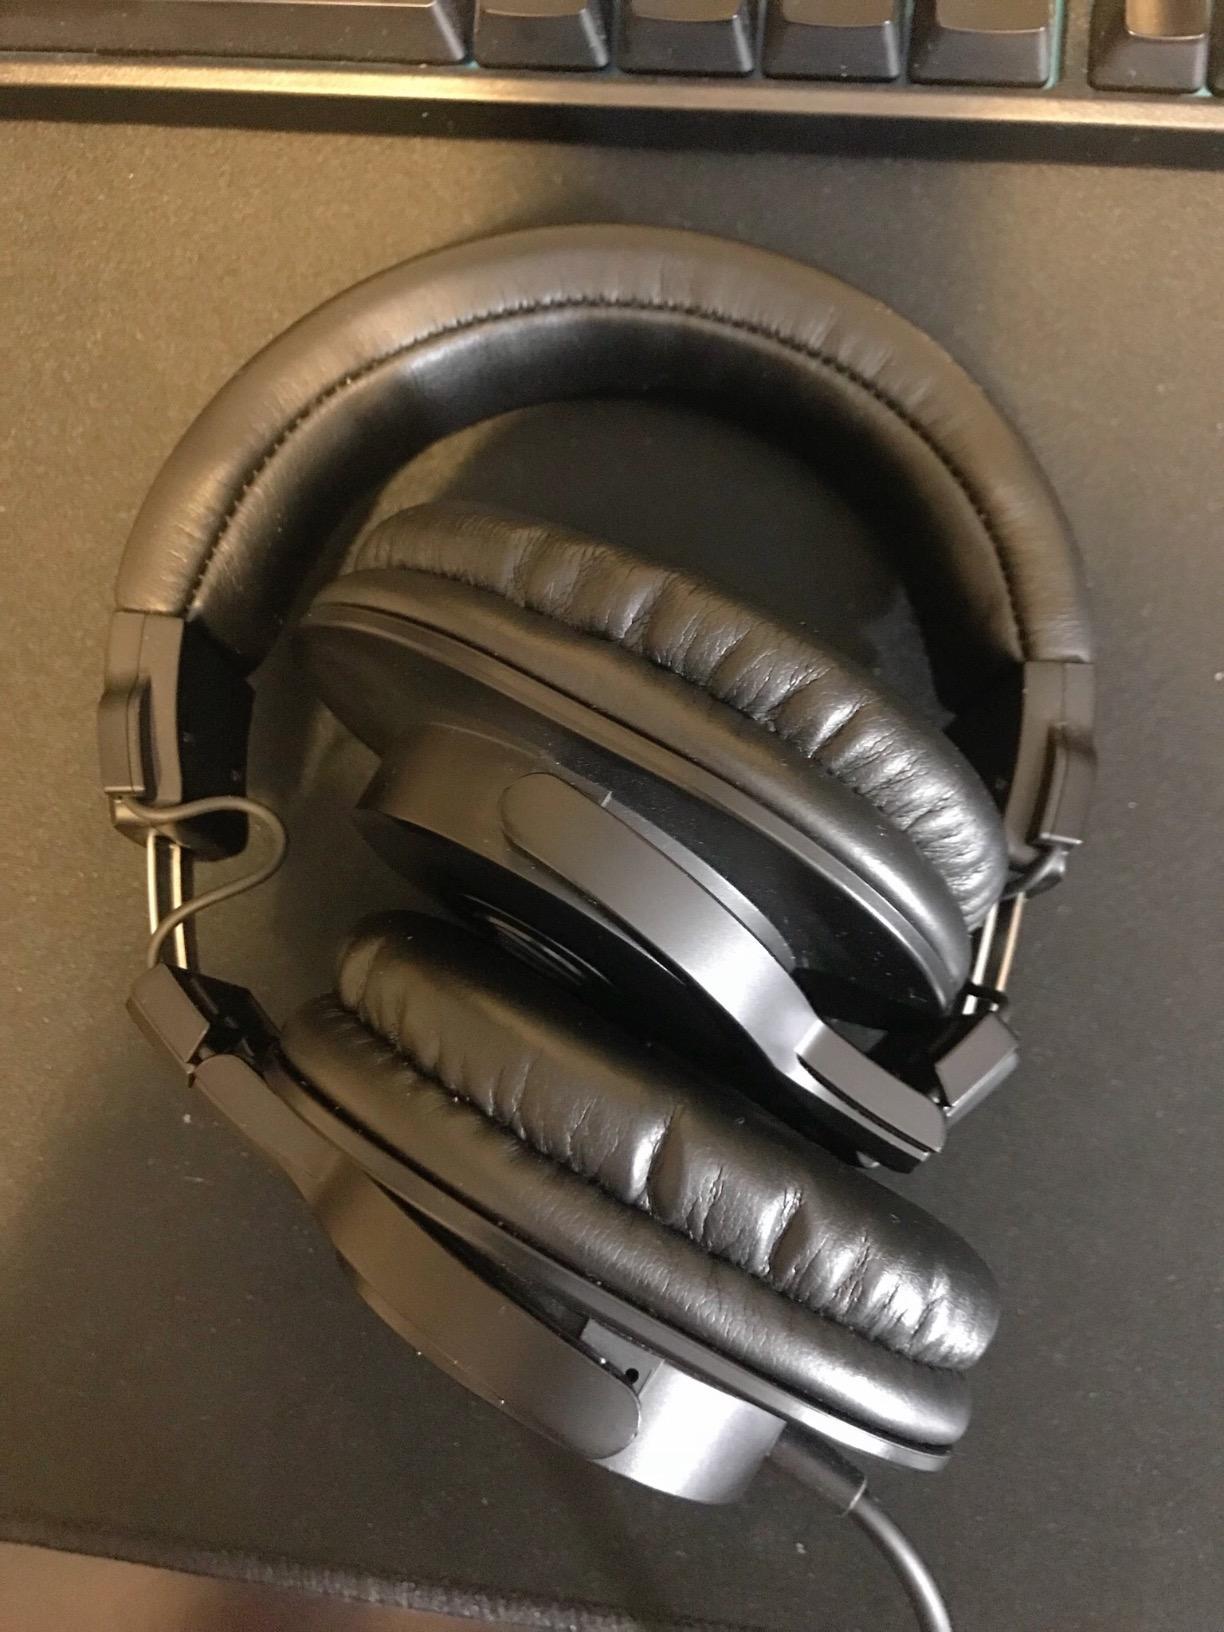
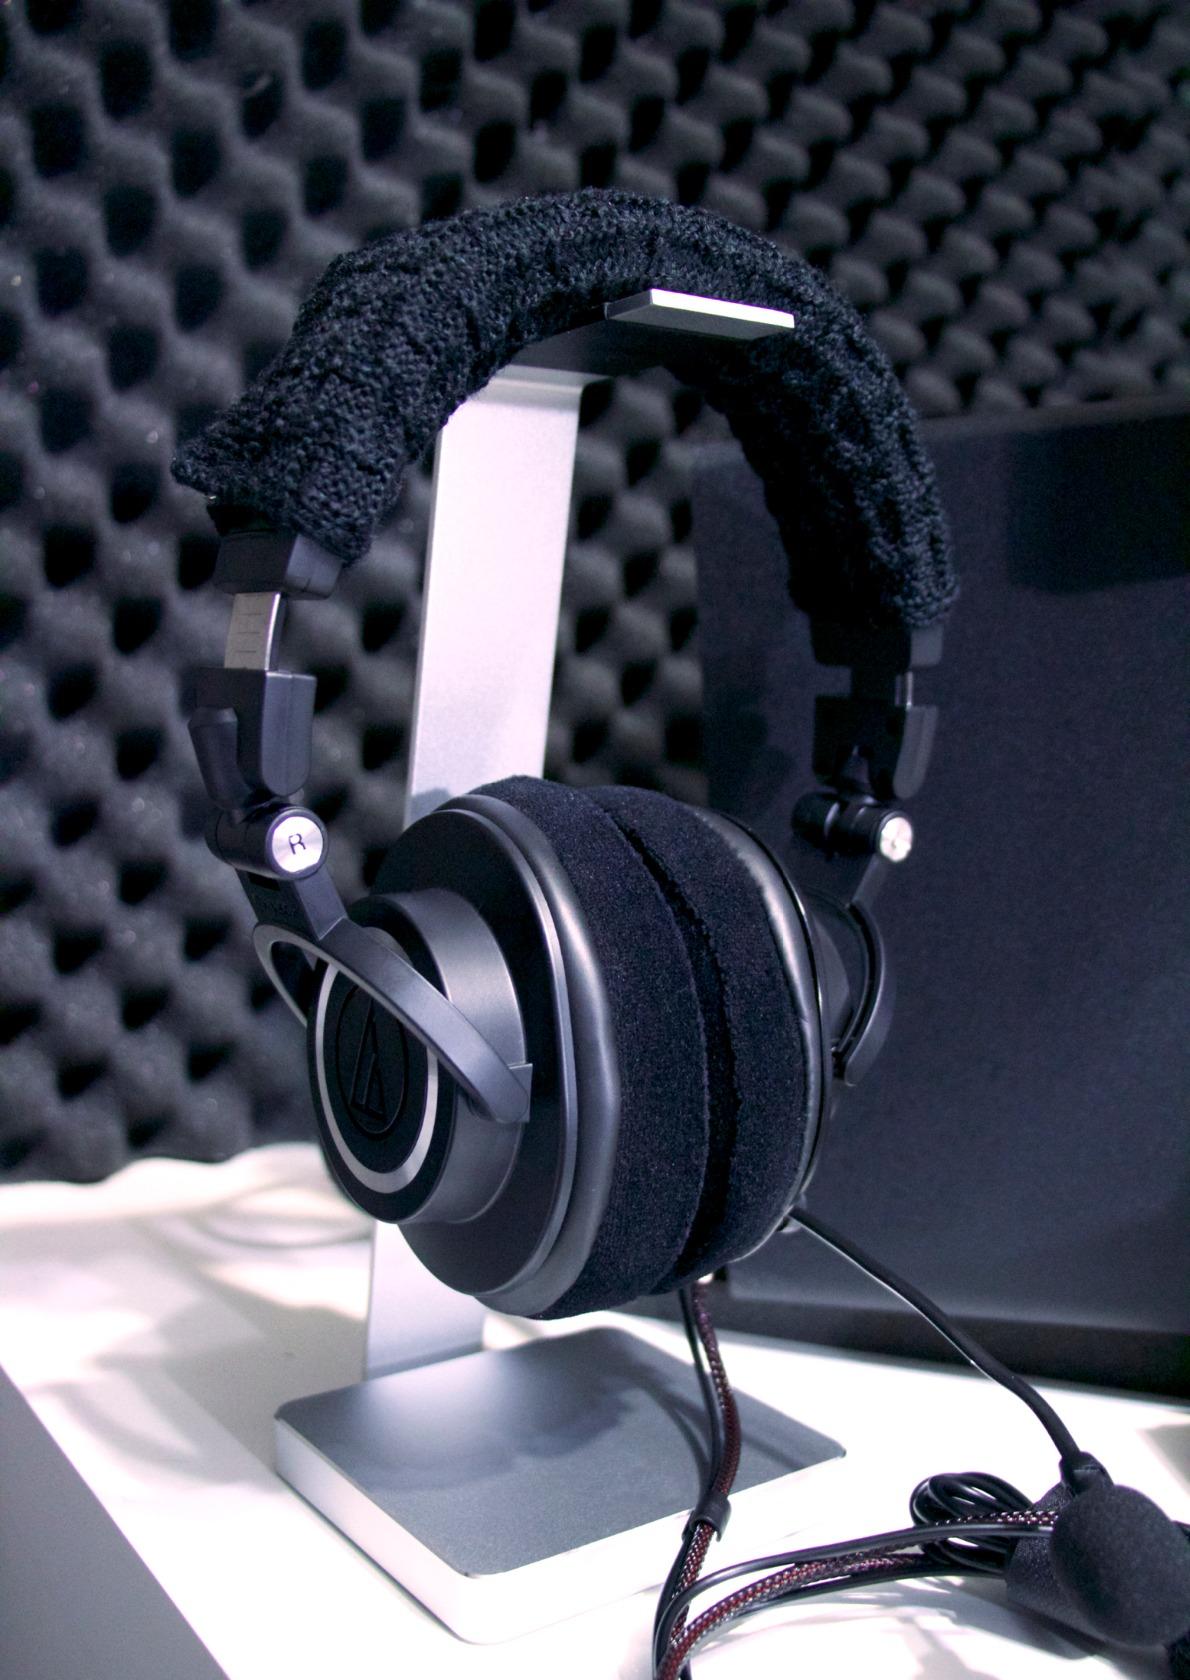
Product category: headphones
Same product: no